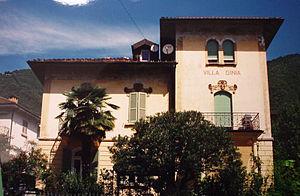
Hans Huber né à Eppenberg-Wöschnau dans le Canton de Soleure le 28 juin 1852 et mort à Locarno le 25 décembre 1921, est un compositeur, pianiste et pédagogue suisse.